Skagerrak

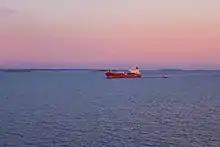
A cargo ship on Skagerrak.

Skagerrak is a busy shipping lane, with c. 7,500 individual vessels (excluding fishing vessels) from all over the world visiting in 2013 alone. Cargo ships are by far the most common vessel in Skagerrak at c. 4,000 individual ships in 2013, followed by tankers, which are nearly half as frequent. When viewed in combination with the Baltic Sea area, ships from 122 different nationalities visited in 2013, with most of these carrying cargo or passengers within Europe, regardless of their flag state.